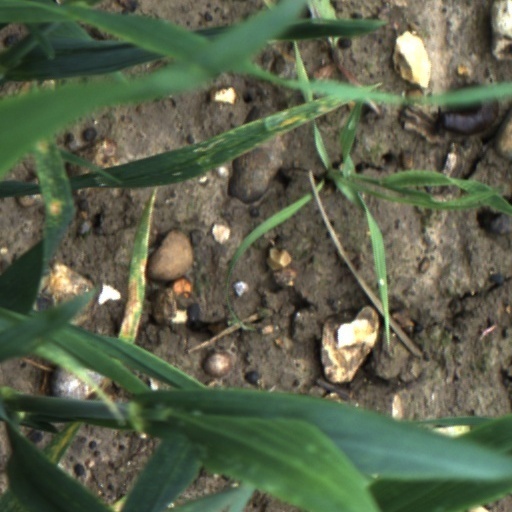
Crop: wheat